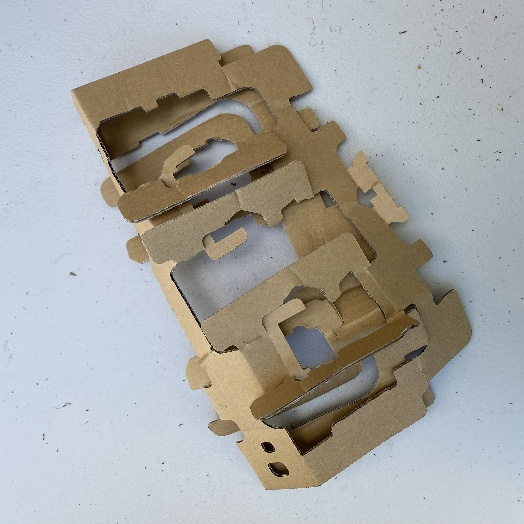
Label: Cardboard